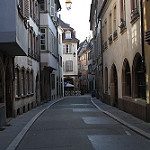
Scene: Outdoor